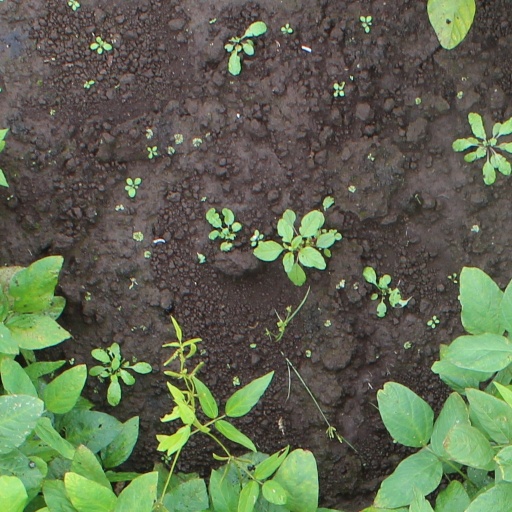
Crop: soybean